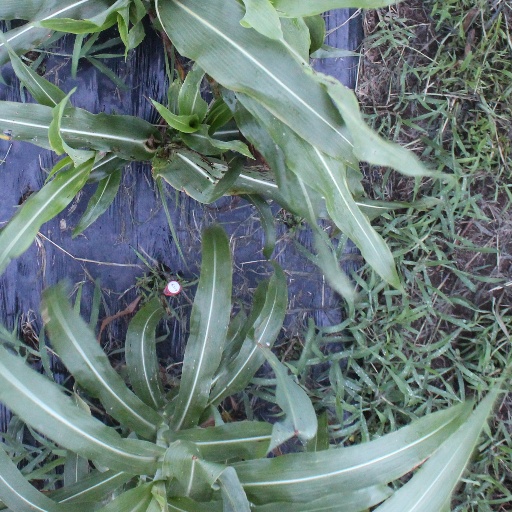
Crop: sorghum